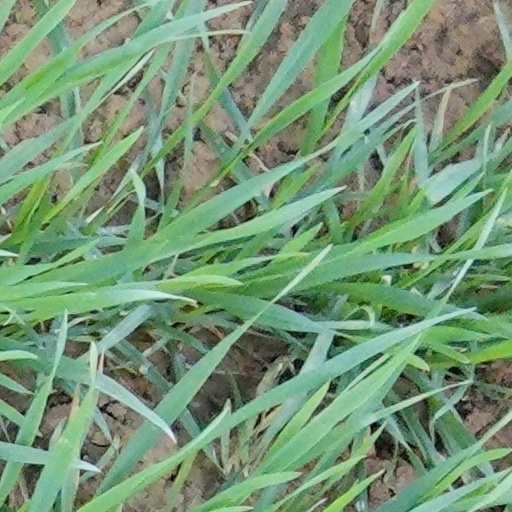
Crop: wheat